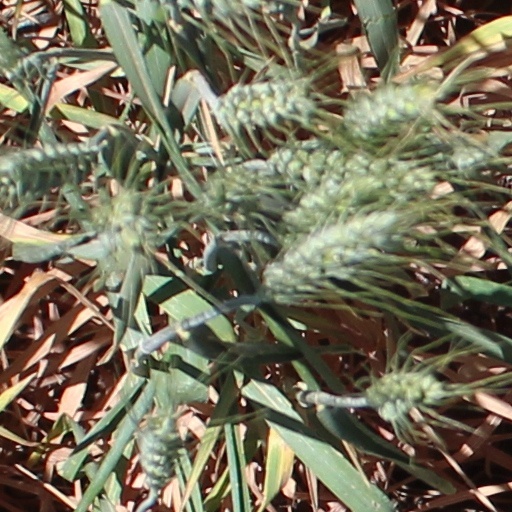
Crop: wheat